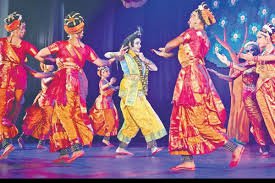
Dance form: kuchipudi